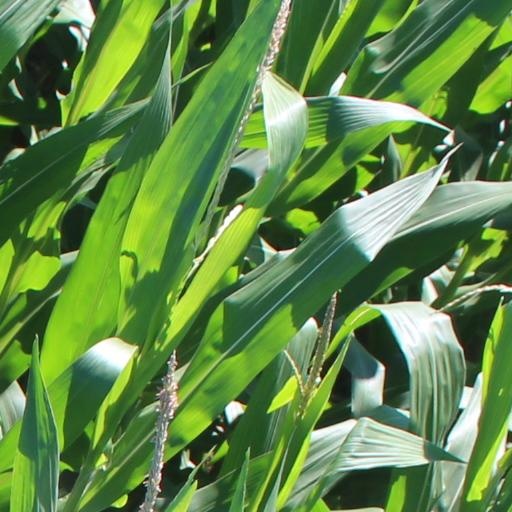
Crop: maize; corn